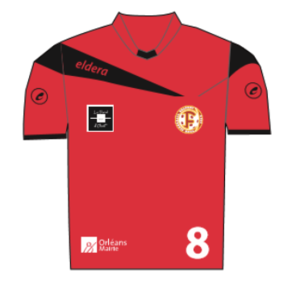
cfohome2016
Le club de floorball orléanais est un club de floorball français fondé en 2004, basé à Orléans dans le département du Loiret et la région Centre-Val de Loire. Les Gladiateurs d'Orléans, équipe mixte et historique du club, évoluent actuellement en championnat de France Nationale 2. 10 ans après la création du club, la saison 2013-2014 voit apparaître l'école de floorball du CFO.